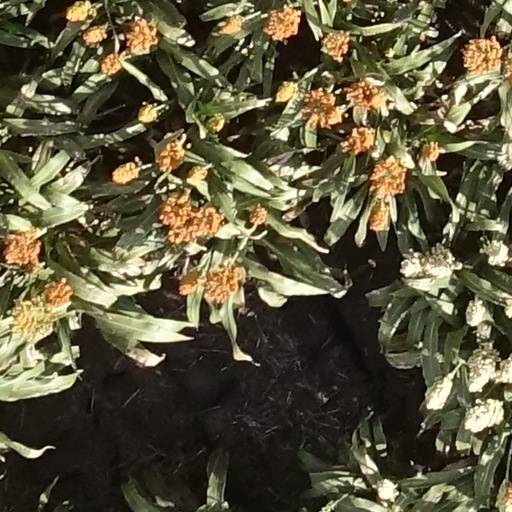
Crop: sorghum